Answer in natural language. Considering the relative positions, where is contemporary chrome floor lamp (highlighted by a blue box) with respect to black wooden chair with four legs (highlighted by a red box)? Choose between the following options: below or above
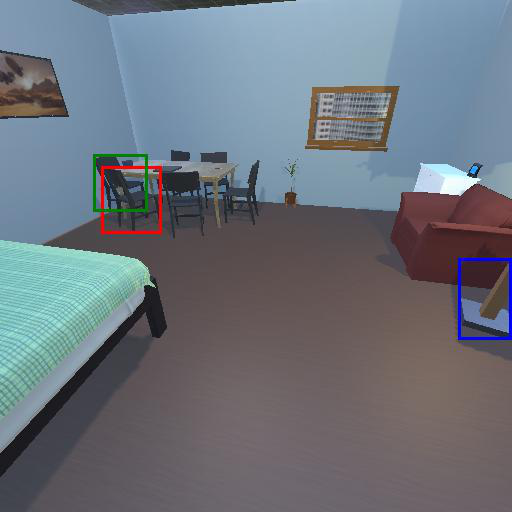
<answer>below</answer>